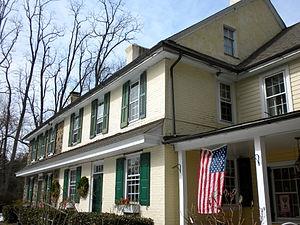
Pennsbury Township est un township, situé au centre-est du comté de Chester, aux États-Unis. En 2010, il comptait une population de 3 604 habitants.